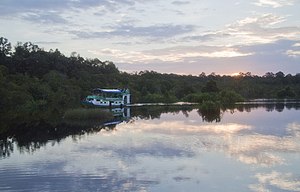
Centralkalimantan
Centralkalimantan, er en provins i Indonesien. Det er en af de fire provinser i Kalimantan, Indonesiens del af Borneo. Provinsens hovedby er Palangkaraya og i 2010 var dens folketal over 2,2 millioner, men det sidste vurderede folketal pr. januar 2014 var 2.368.654.